Ancient Hawaii

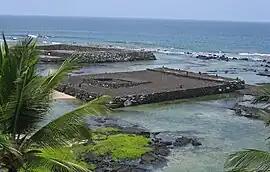
Hāpaialii and Keeku Heiau

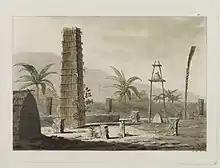
A drawing of a heiau at Waimea, Kauai.

Hale ulana, the house of the weaver. It was the house where craftswomen would gather each day to manufacture the village baskets, fans, mats and other implements from dried pandanus leaves called "lauhala".